Education in Turkey

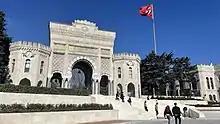
Main entrance gate of Istanbul University

In March 2012 the Grand National Assembly passed new legislation on primary and secondary education usually termed as "4+4+4" (4 years primary education, first level, 4 years primary education, second level and 4 years secondary education). Children will begin their primary education in the first month of September following their sixth birthdays and will come to a close during the school year in which students turn 14 years old.